Battle of Warns

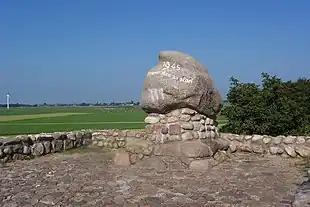
The monument of the Battle of Warns in Friesland. It says, in Frisian, "Better [to be] dead than a slave".

The disaster sparked many accounts of the losses. In 1869 Van Malderghem made a serious study of the losses on Count Williams' side. He made a list of the deceased, with notes about which source mentioned them. The table shows the part of Van Malderghem's list that he based on the Chronique Anonyme de Valenciennes and Beke. Relevant fragments of the Chronique Anonyme de Valenciennes were published by Joseph Kervyn de Lettenhove in his "Histoire et croniques de Flandre".